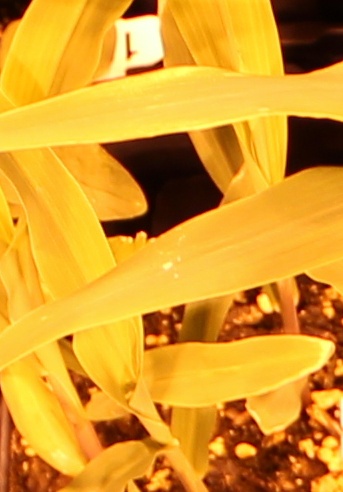
Label: Corn